Enniscrone

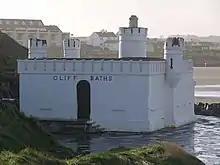
The "cliff baths", built

In "A Topographical Dictionary of Ireland", published by Samuel Lewis in 1837, Enniscrone is described as having "a coast-guard station [..and..] constabulary police station". This coast-guard station was destroyed in August 1920 following an IRA attack during the Irish War of Independence. There were no casualties in the attack, in which a small garrison of British Royal Marines were forced to surrender the building, arms and ammunition.